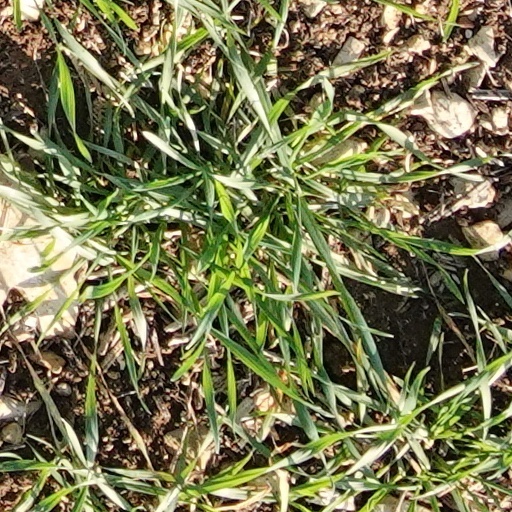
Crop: wheat